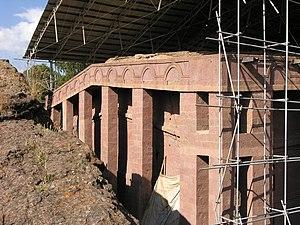
Églises creusées dans le roc de Lalibela (Éthiopie) Español: Iglesias excavadas en la roca de Lalibela 日本語: ラリベラの岩窟教会群 中文: 拉利贝拉岩石教堂